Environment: real
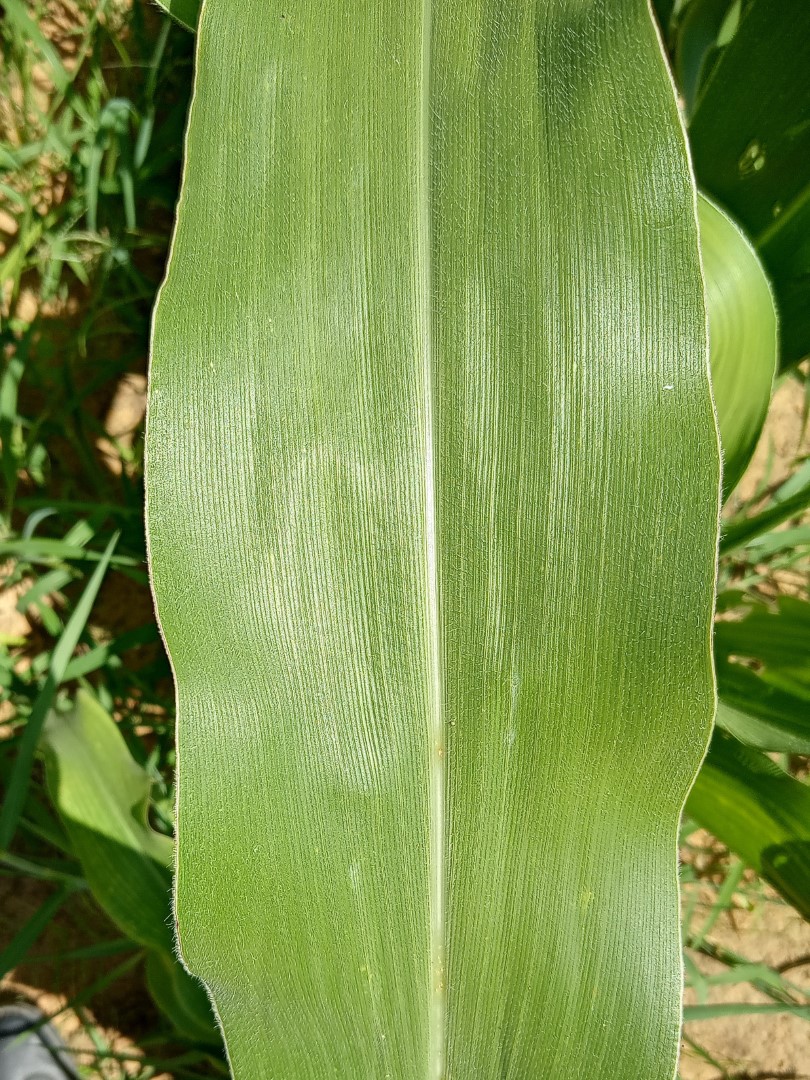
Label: healthy